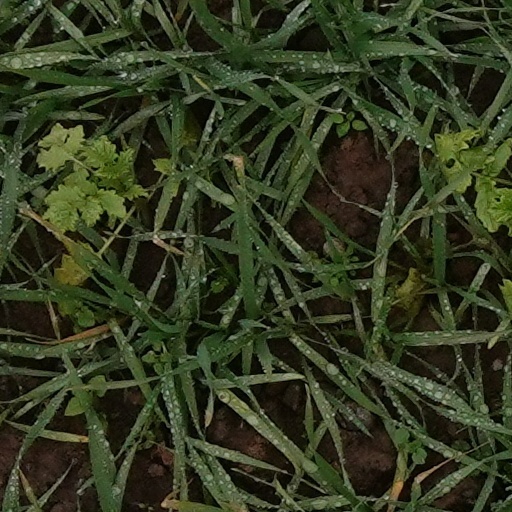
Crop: wheat